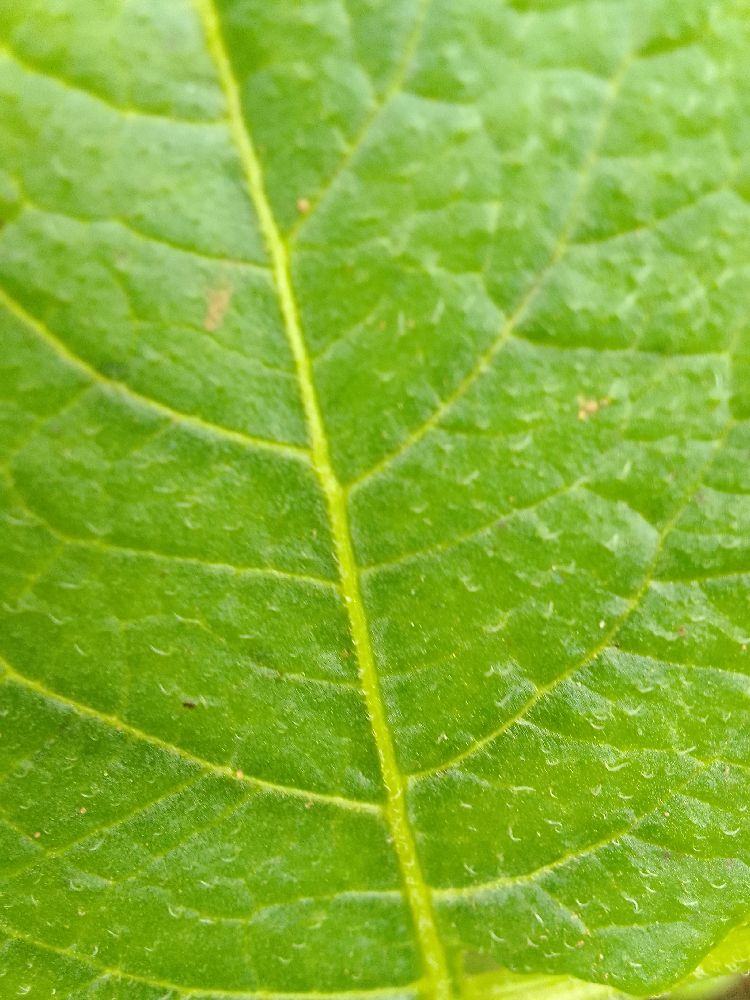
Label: Healthy